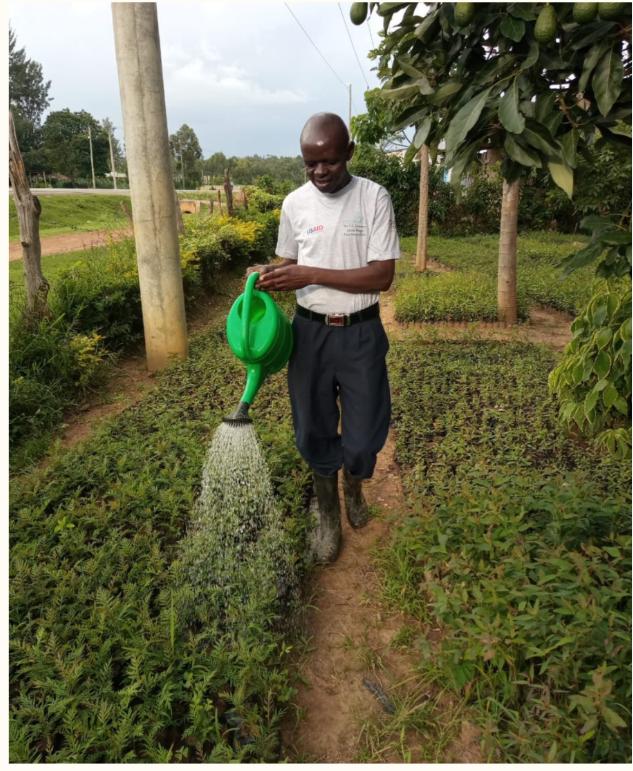
Mwanaume akimwagilia mimea michanga iliyopandwa kwenye safu katika kitalu, akitumia chombo cha kumwagilia cha kijani, akiwa anatunza misitu ama mimea ya bustani ambayo ni muhimu kwa uhifadhi wa misitu na mazingira. Hii inaakisi juhudi za upandaji miti na utunzaji wa mazingira.